Georgi Dimitrov High School

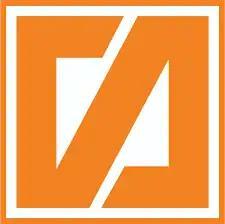

Georgi Dimitrov, officially HSCS (High School of City Skopje) Georgi Dimitrov is a High School located in Skopje, North Macedonia. It is named after the former Bulgarian Prime Minister Georgi Dimitrov.